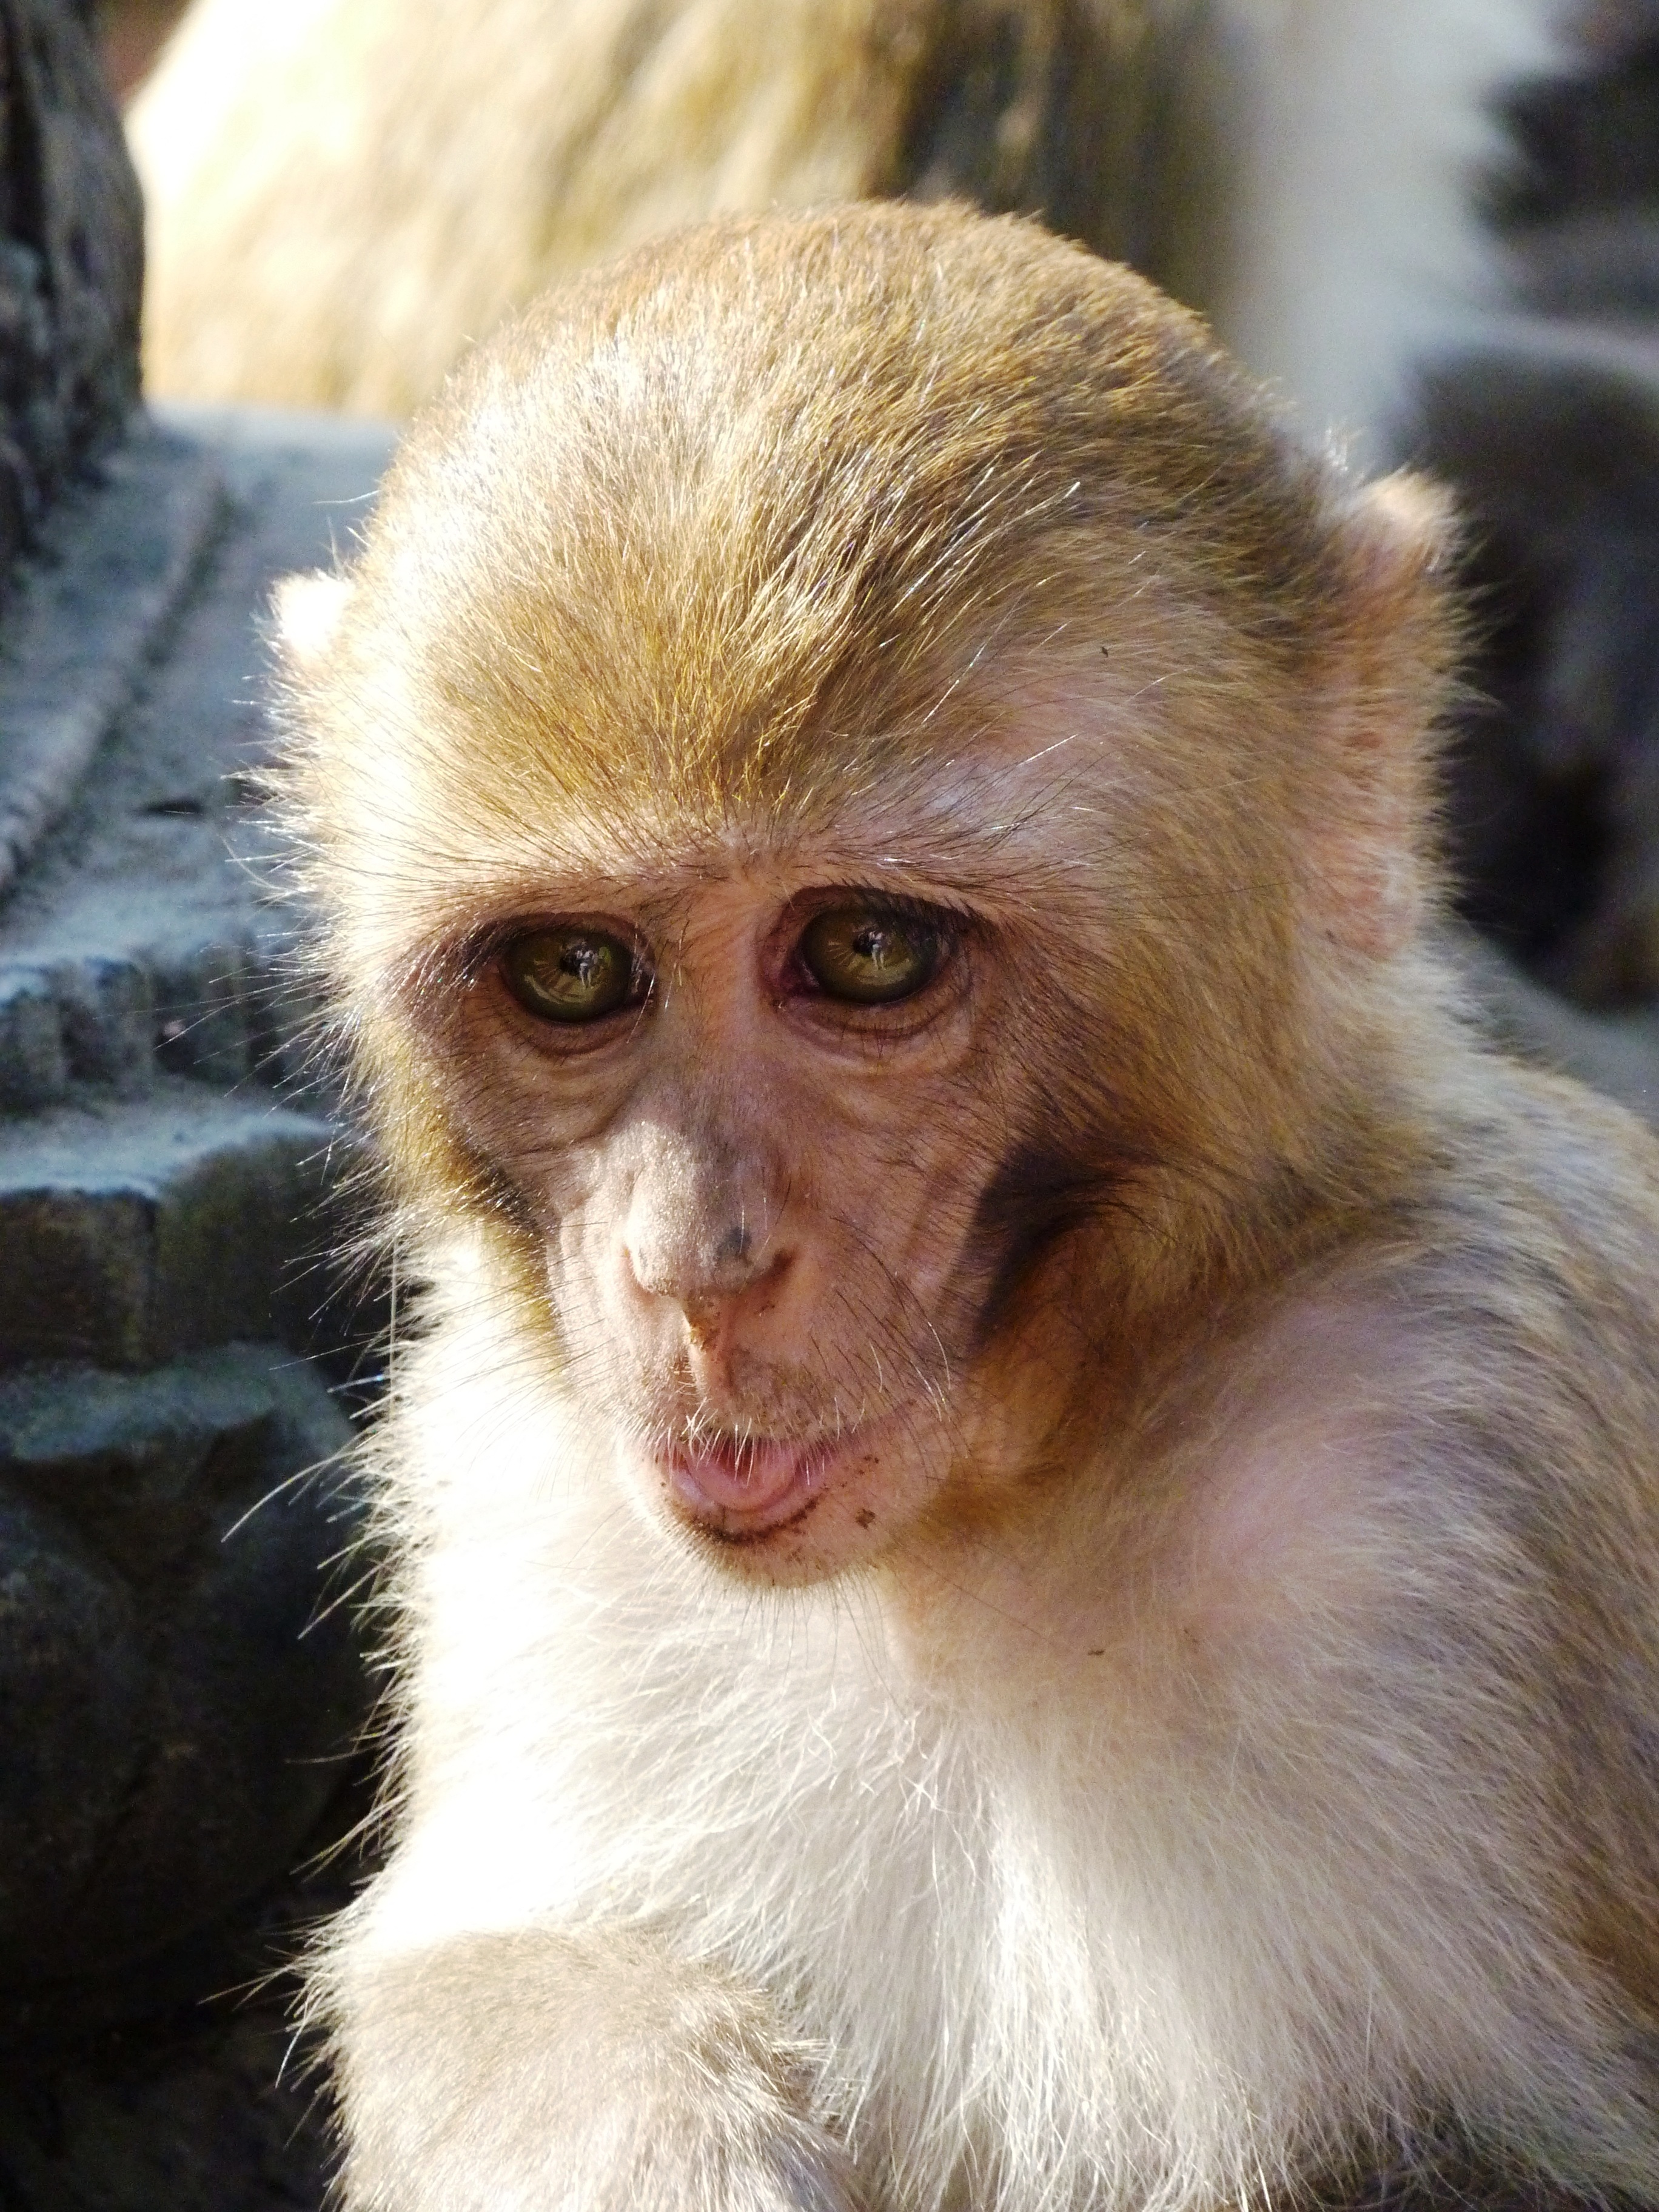
animal, wildlife, zoo, foot, mammal, fauna, primate, squirrel monkey, look, vertebrate, surprise, macaque, old world monkey, marmoset, langur, capuchin monkey, the hair, the most obvious, japanese macaque, new world monkey, tufted capuchin, white headed capuchin, the monkey